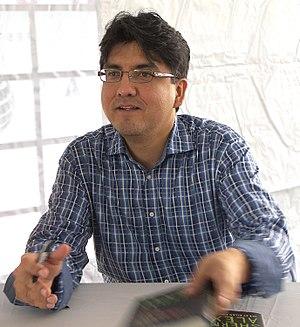
Sherman Joseph Alexie, Jr., né le 7 octobre 1966 à Wellpinit dans l'État de Washington aux États-Unis, est un romancier, poète et scénariste américain. Il vit aujourd'hui à Seattle et écrit principalement sur les populations amérindiennes.